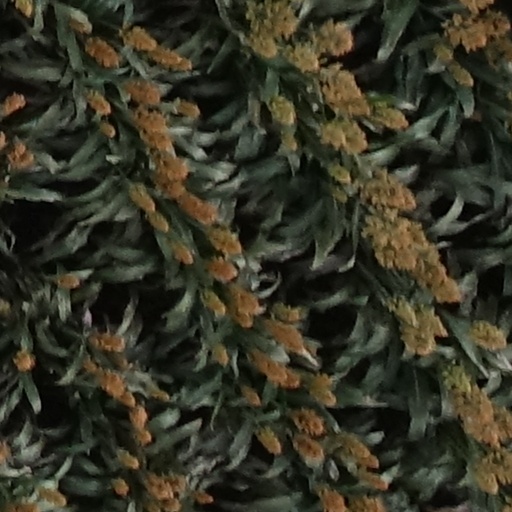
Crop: sorghum